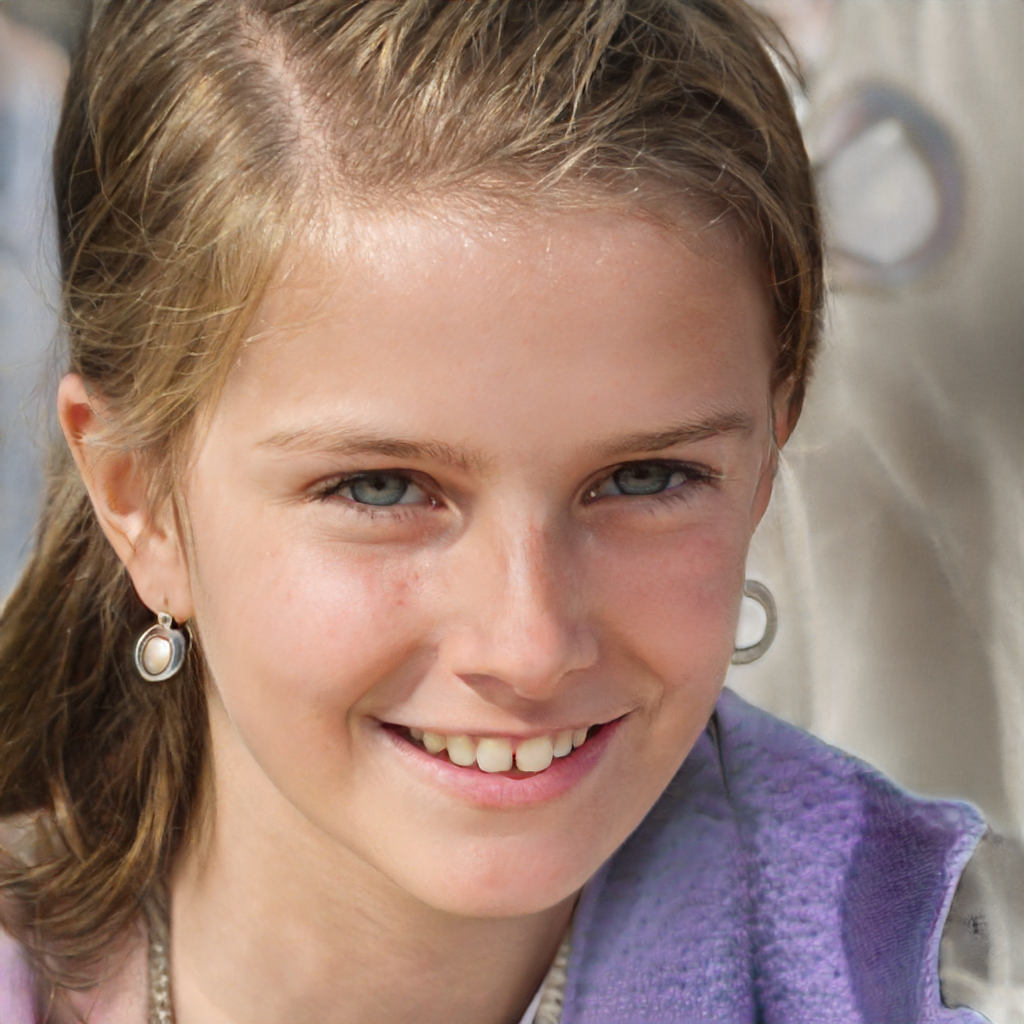
Gender: Female